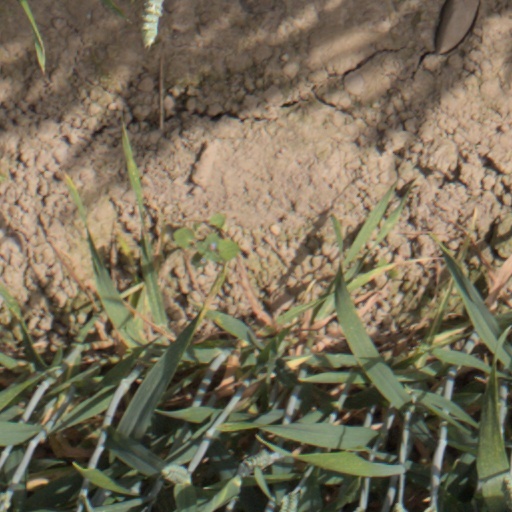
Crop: wheat